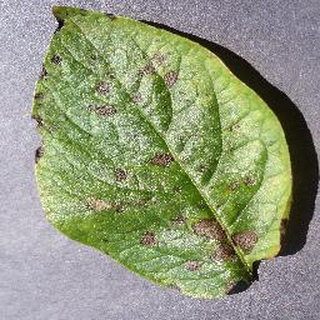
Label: potato_early_blight